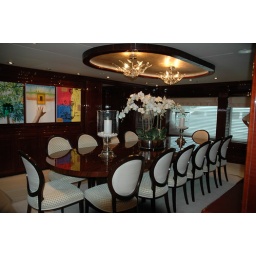
Note the colorful artwork here in Lady Joy's dining area; bright, cheerful pieces adorn every room onboard.